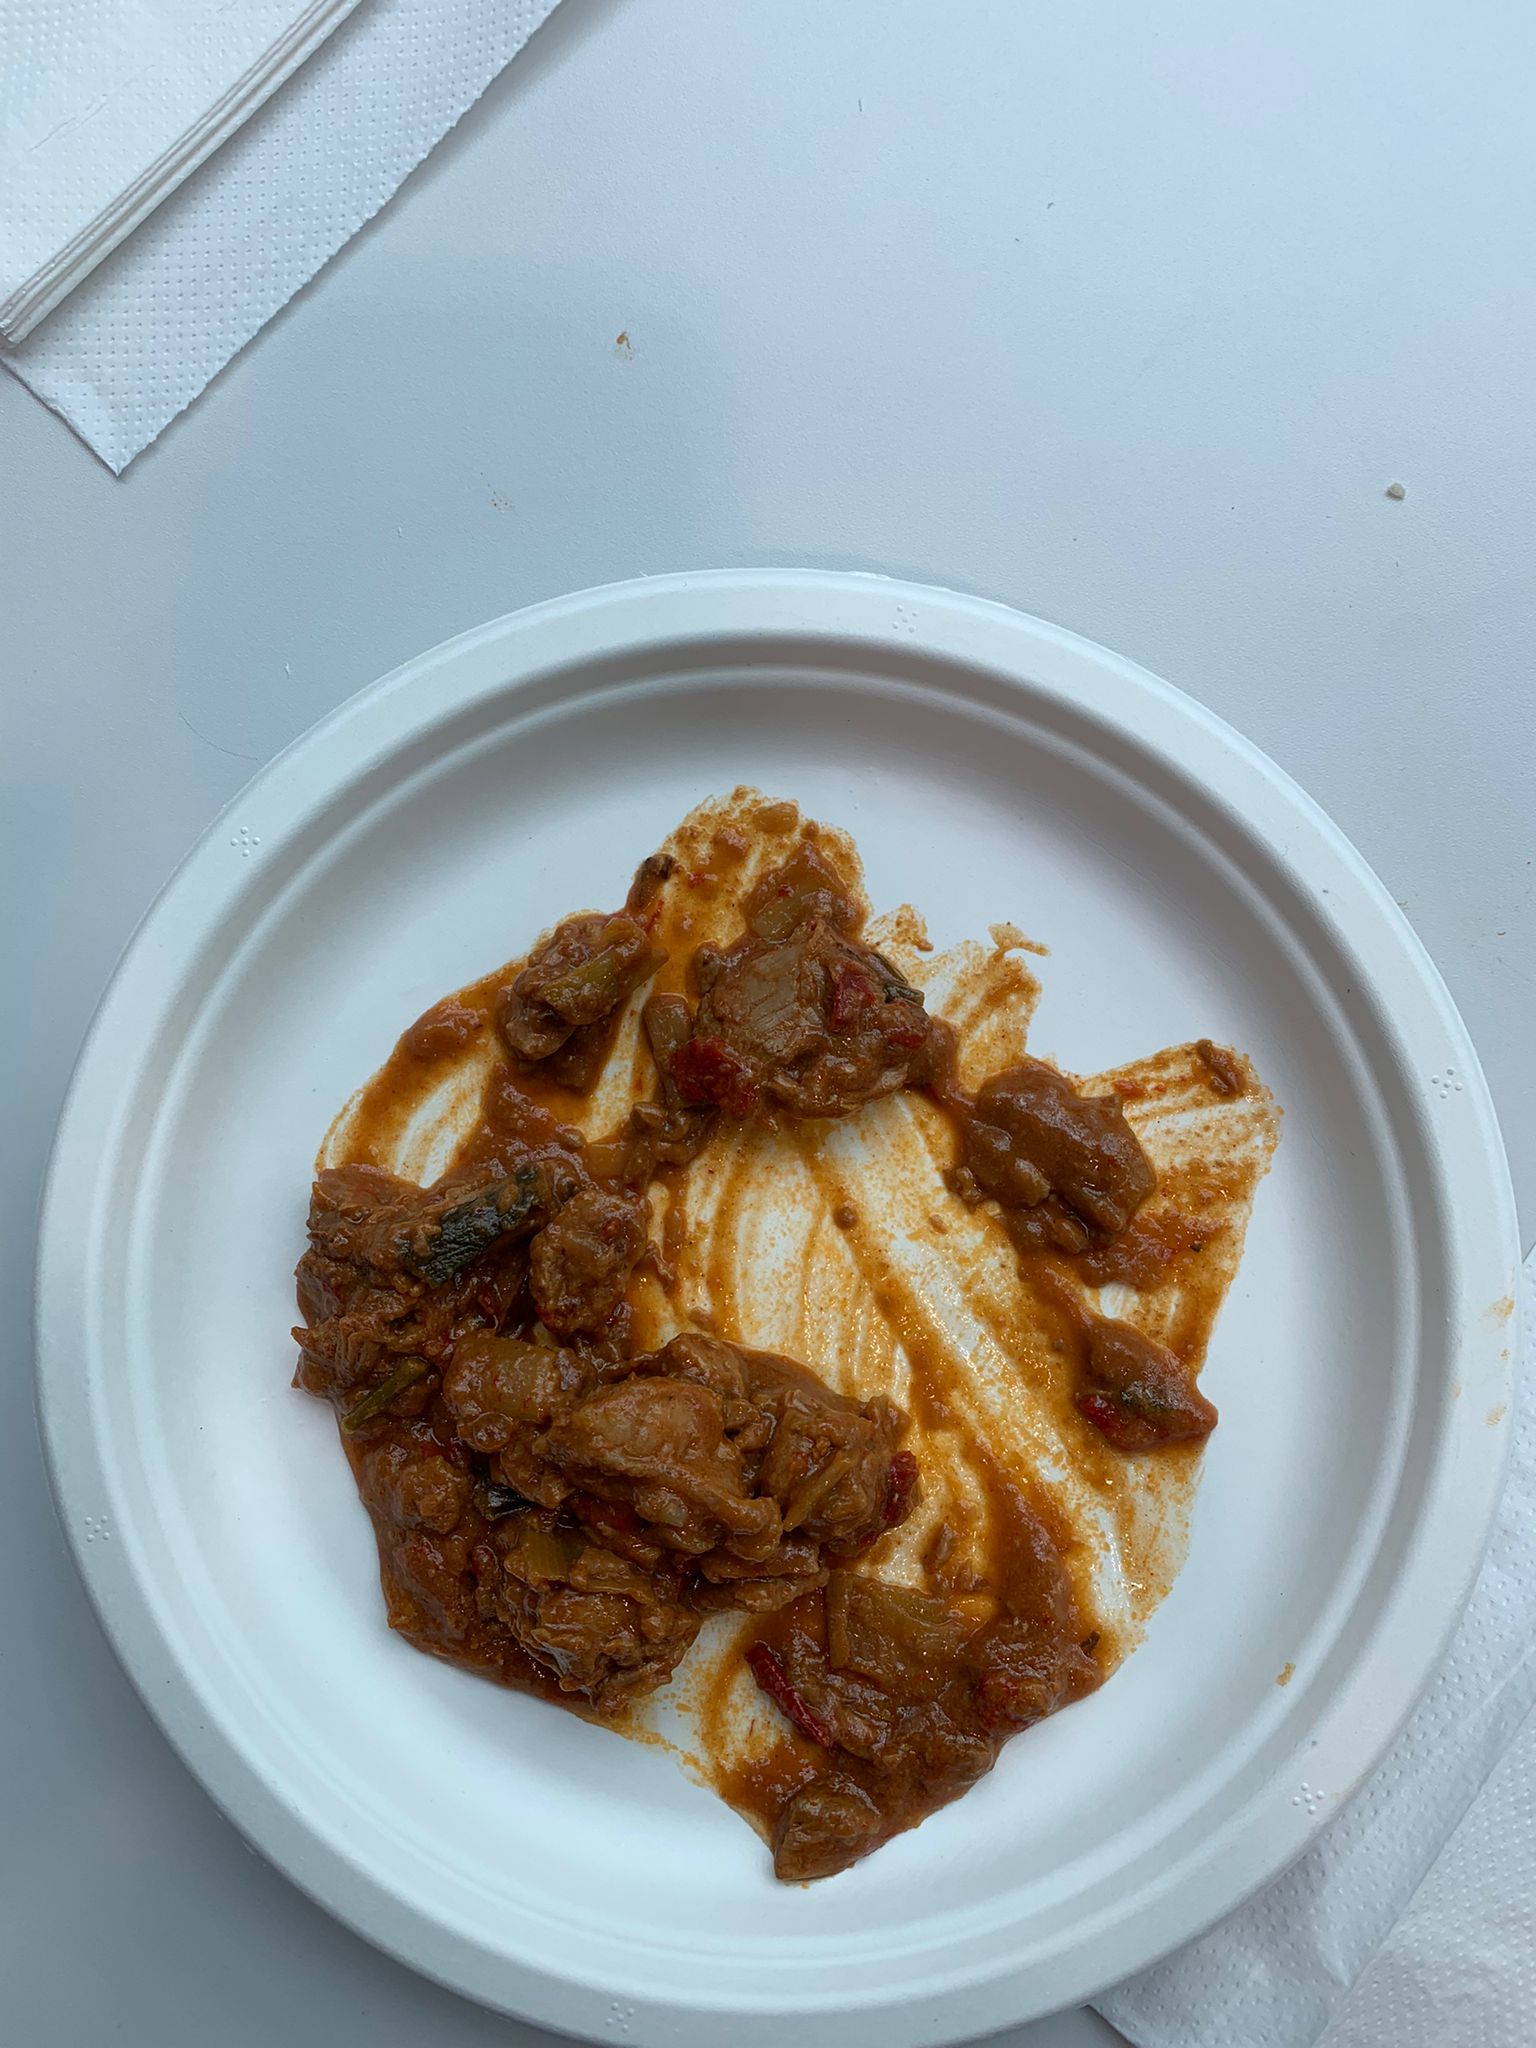
Ingredients: goulash